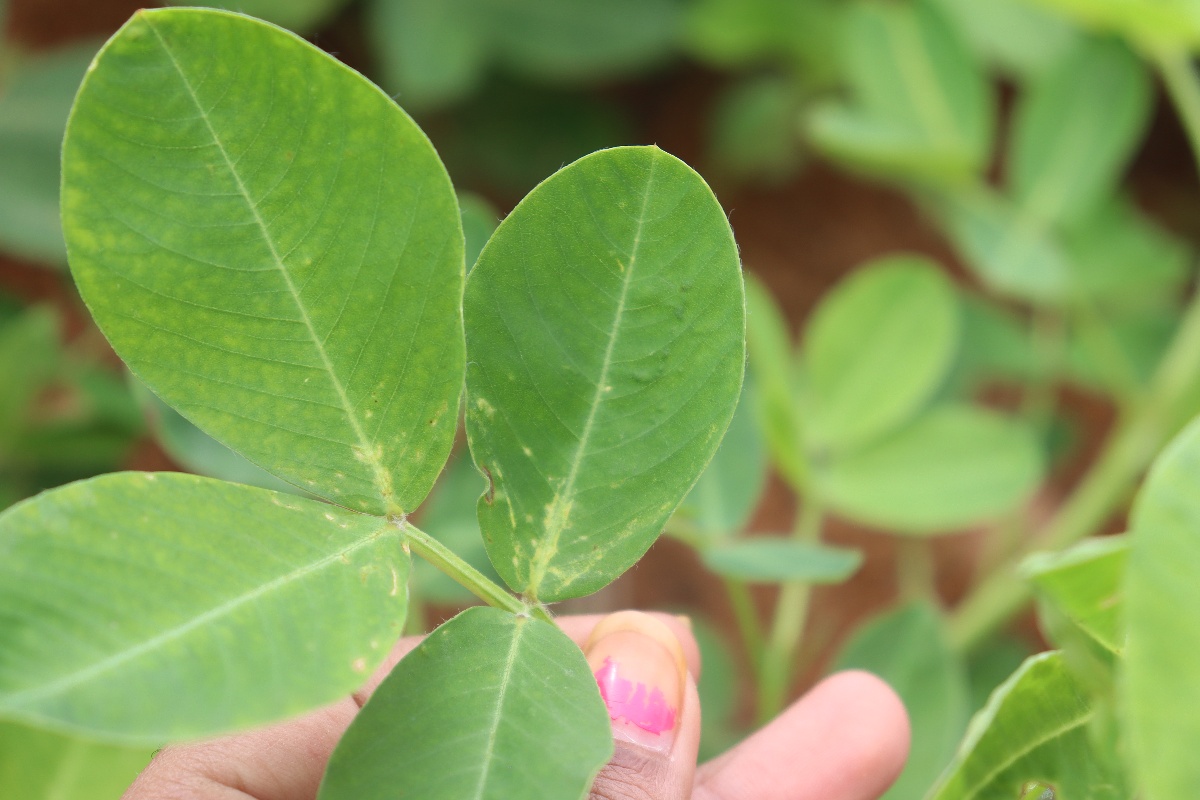
Label: healthy leaf